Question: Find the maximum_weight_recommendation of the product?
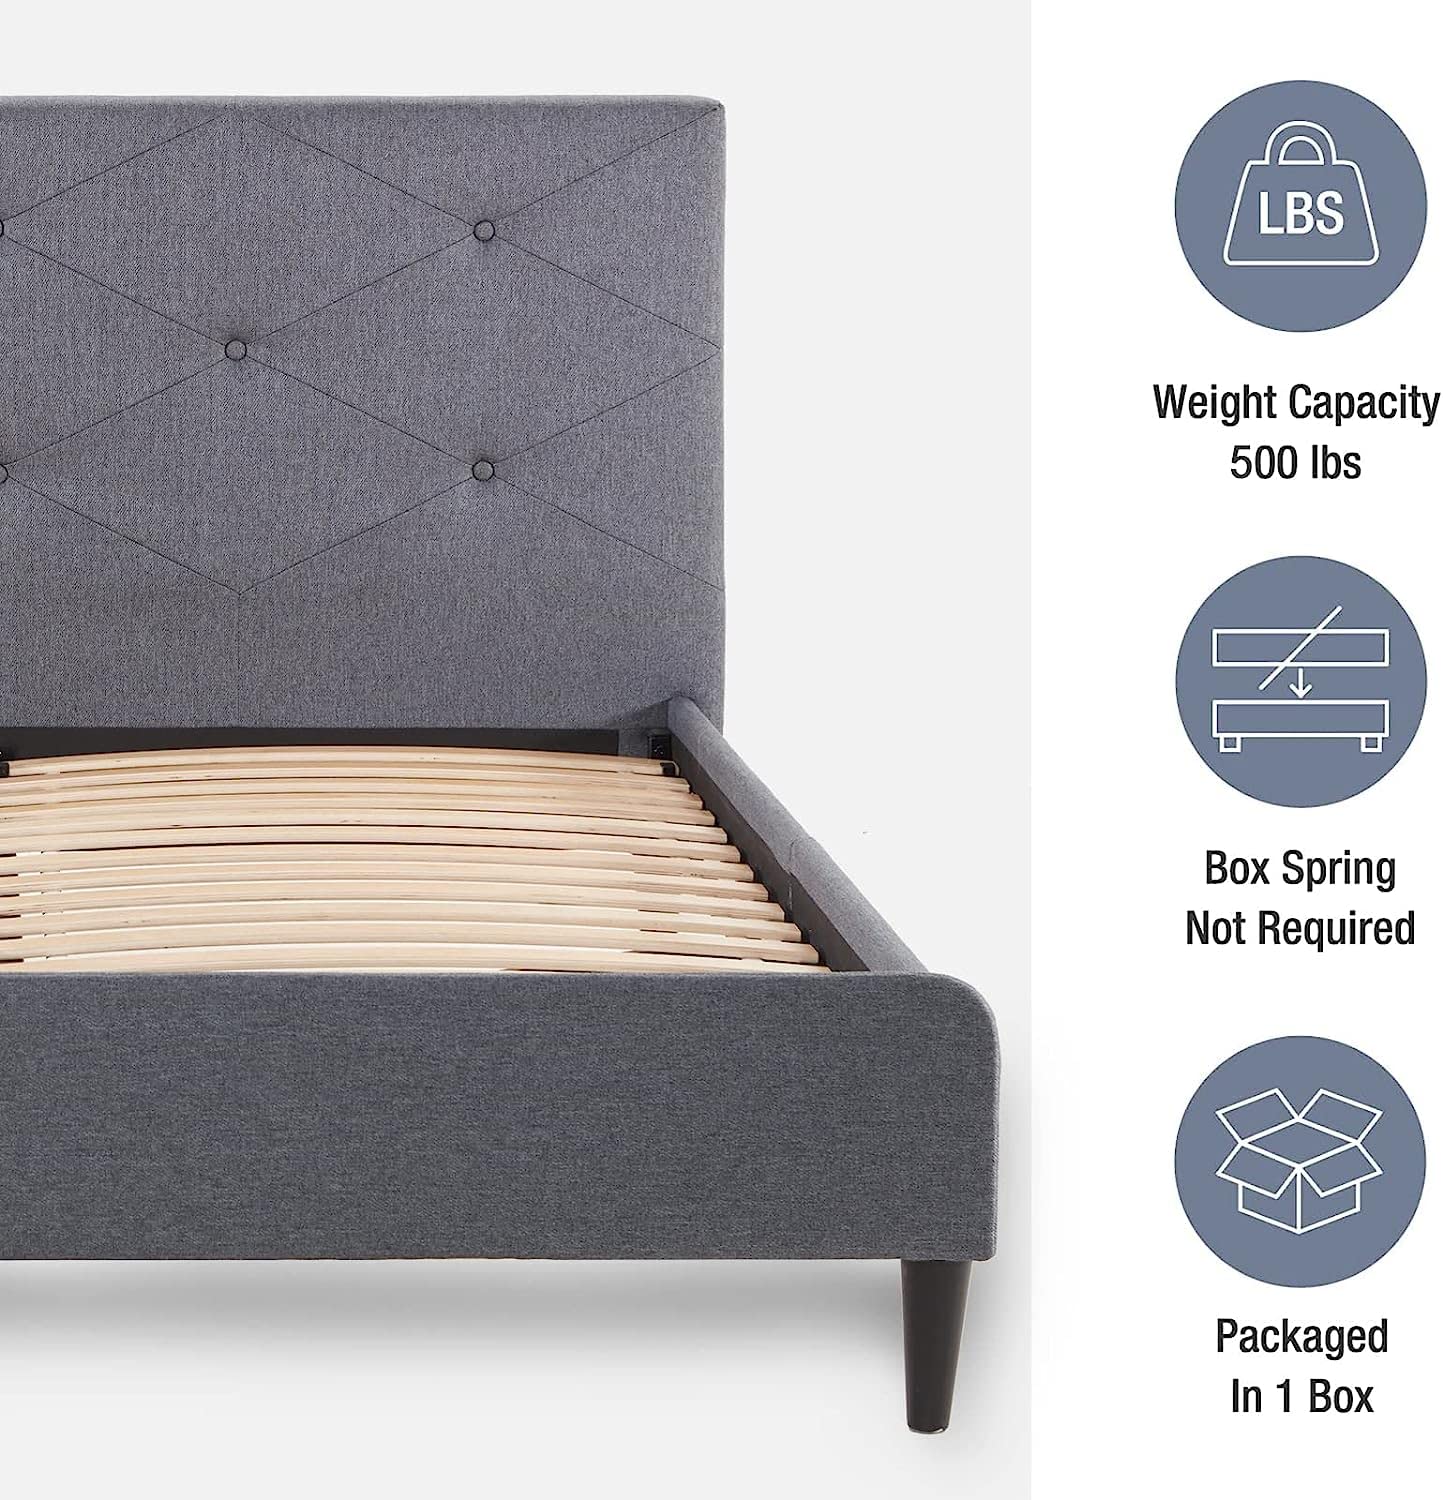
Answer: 500 pound